The Ghost of Tom Joad (song)

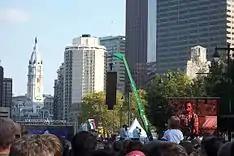
Springsteen performing "The Ghost of Tom Joad" at an early October 2008 Change Rocks voter registration rally on behalf of Barack Obama, on Philadelphia's Benjamin Franklin Parkway.

The song opened most of the shows on the 1995–1997 solo acoustic Ghost of Tom Joad Tour, and gave audience members a clear indication as to what the night would be like. (For a few shows before and after a September 1996 Woody Guthrie-oriented benefit concert, he played "Tom Joad" instead.) On February 26, 1997, while the tour was still going on, he performed "The Ghost of Tom Joad" at the Grammy Awards of 1997, where the album won the Grammy Award for Best Contemporary Folk Album.